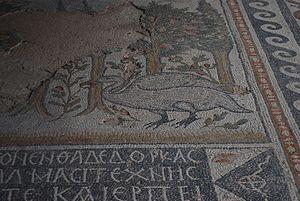
Vue de Nicopolis en Epire.